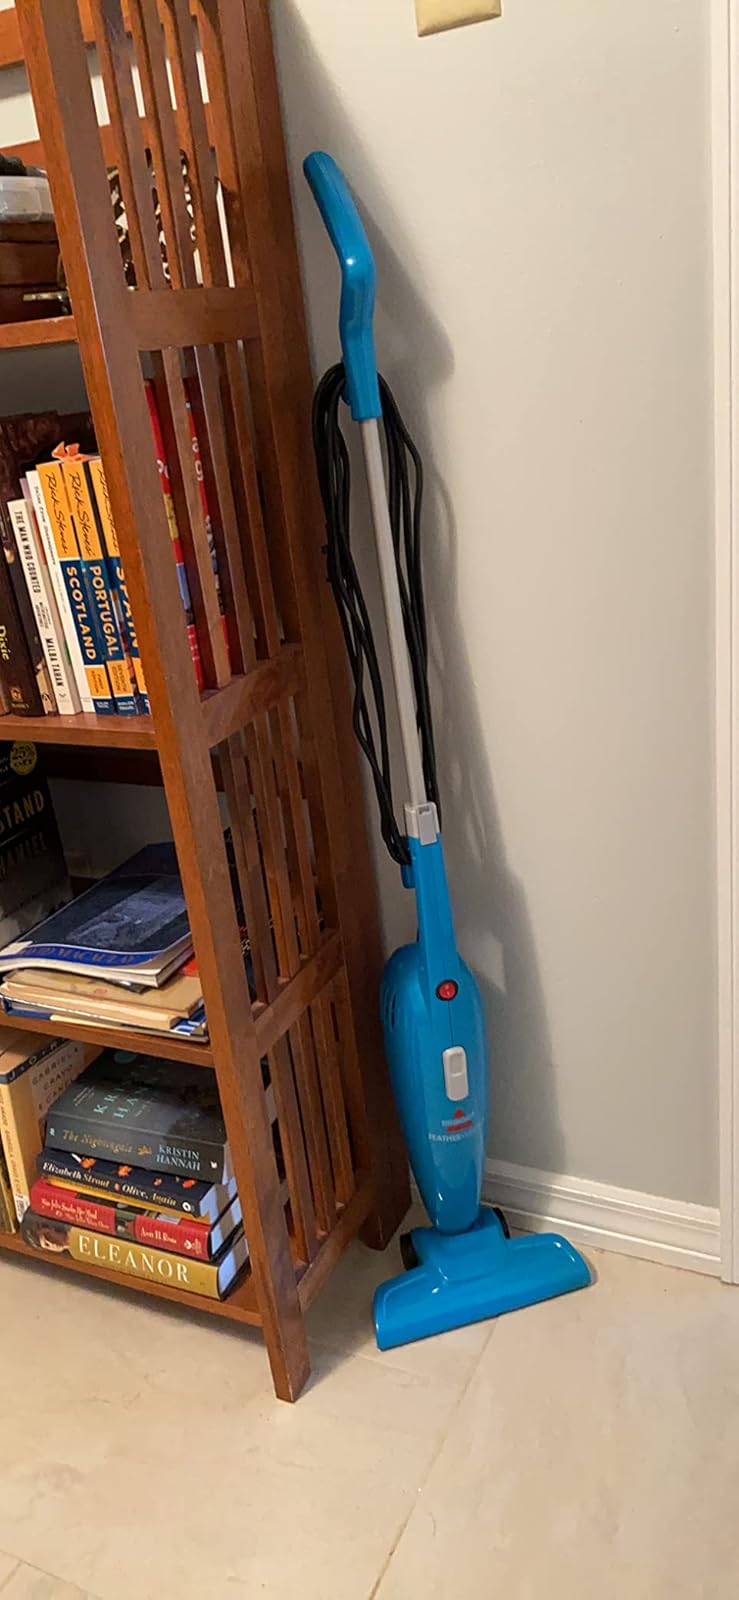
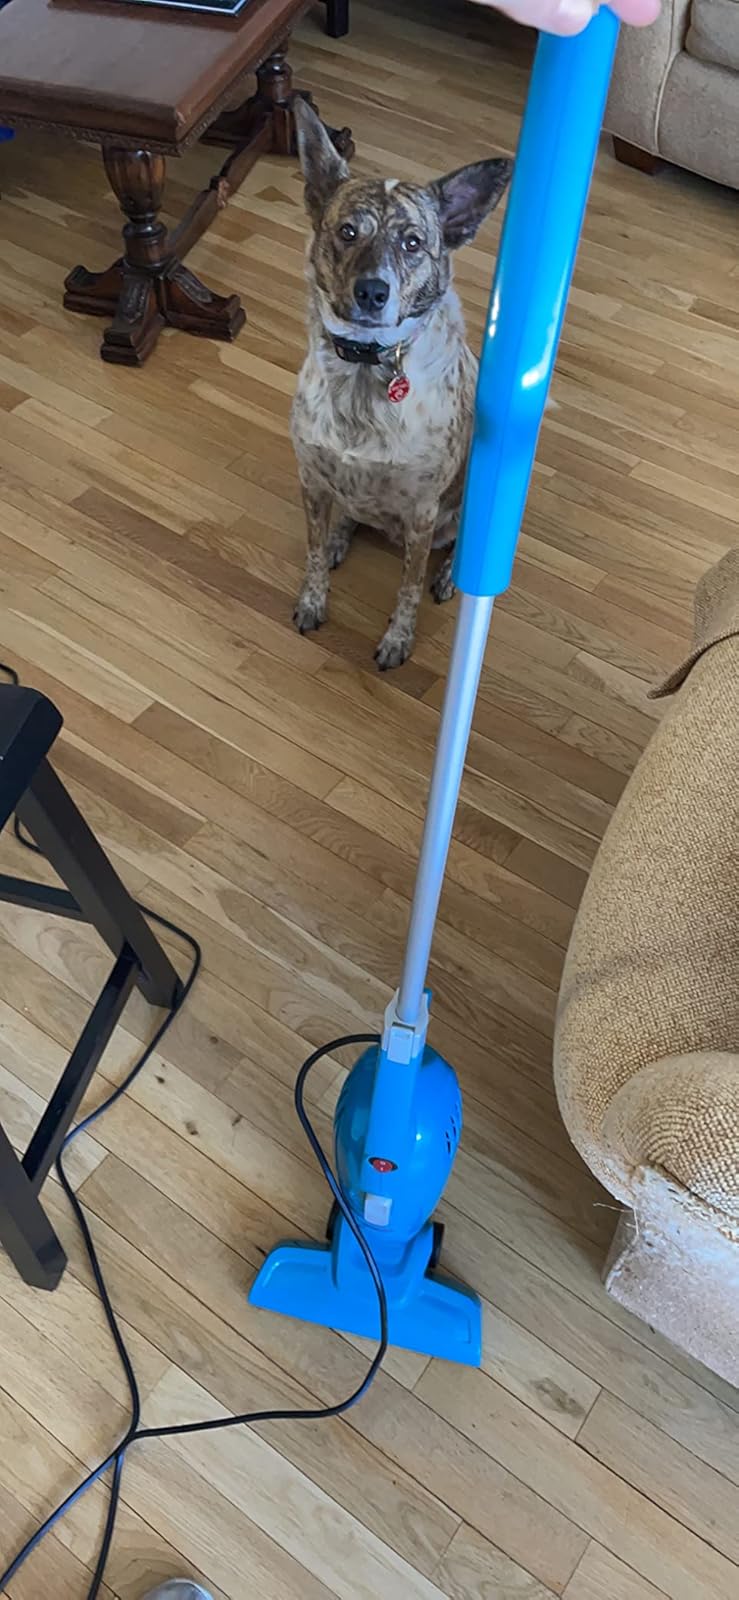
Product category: items_vacuum
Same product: yes